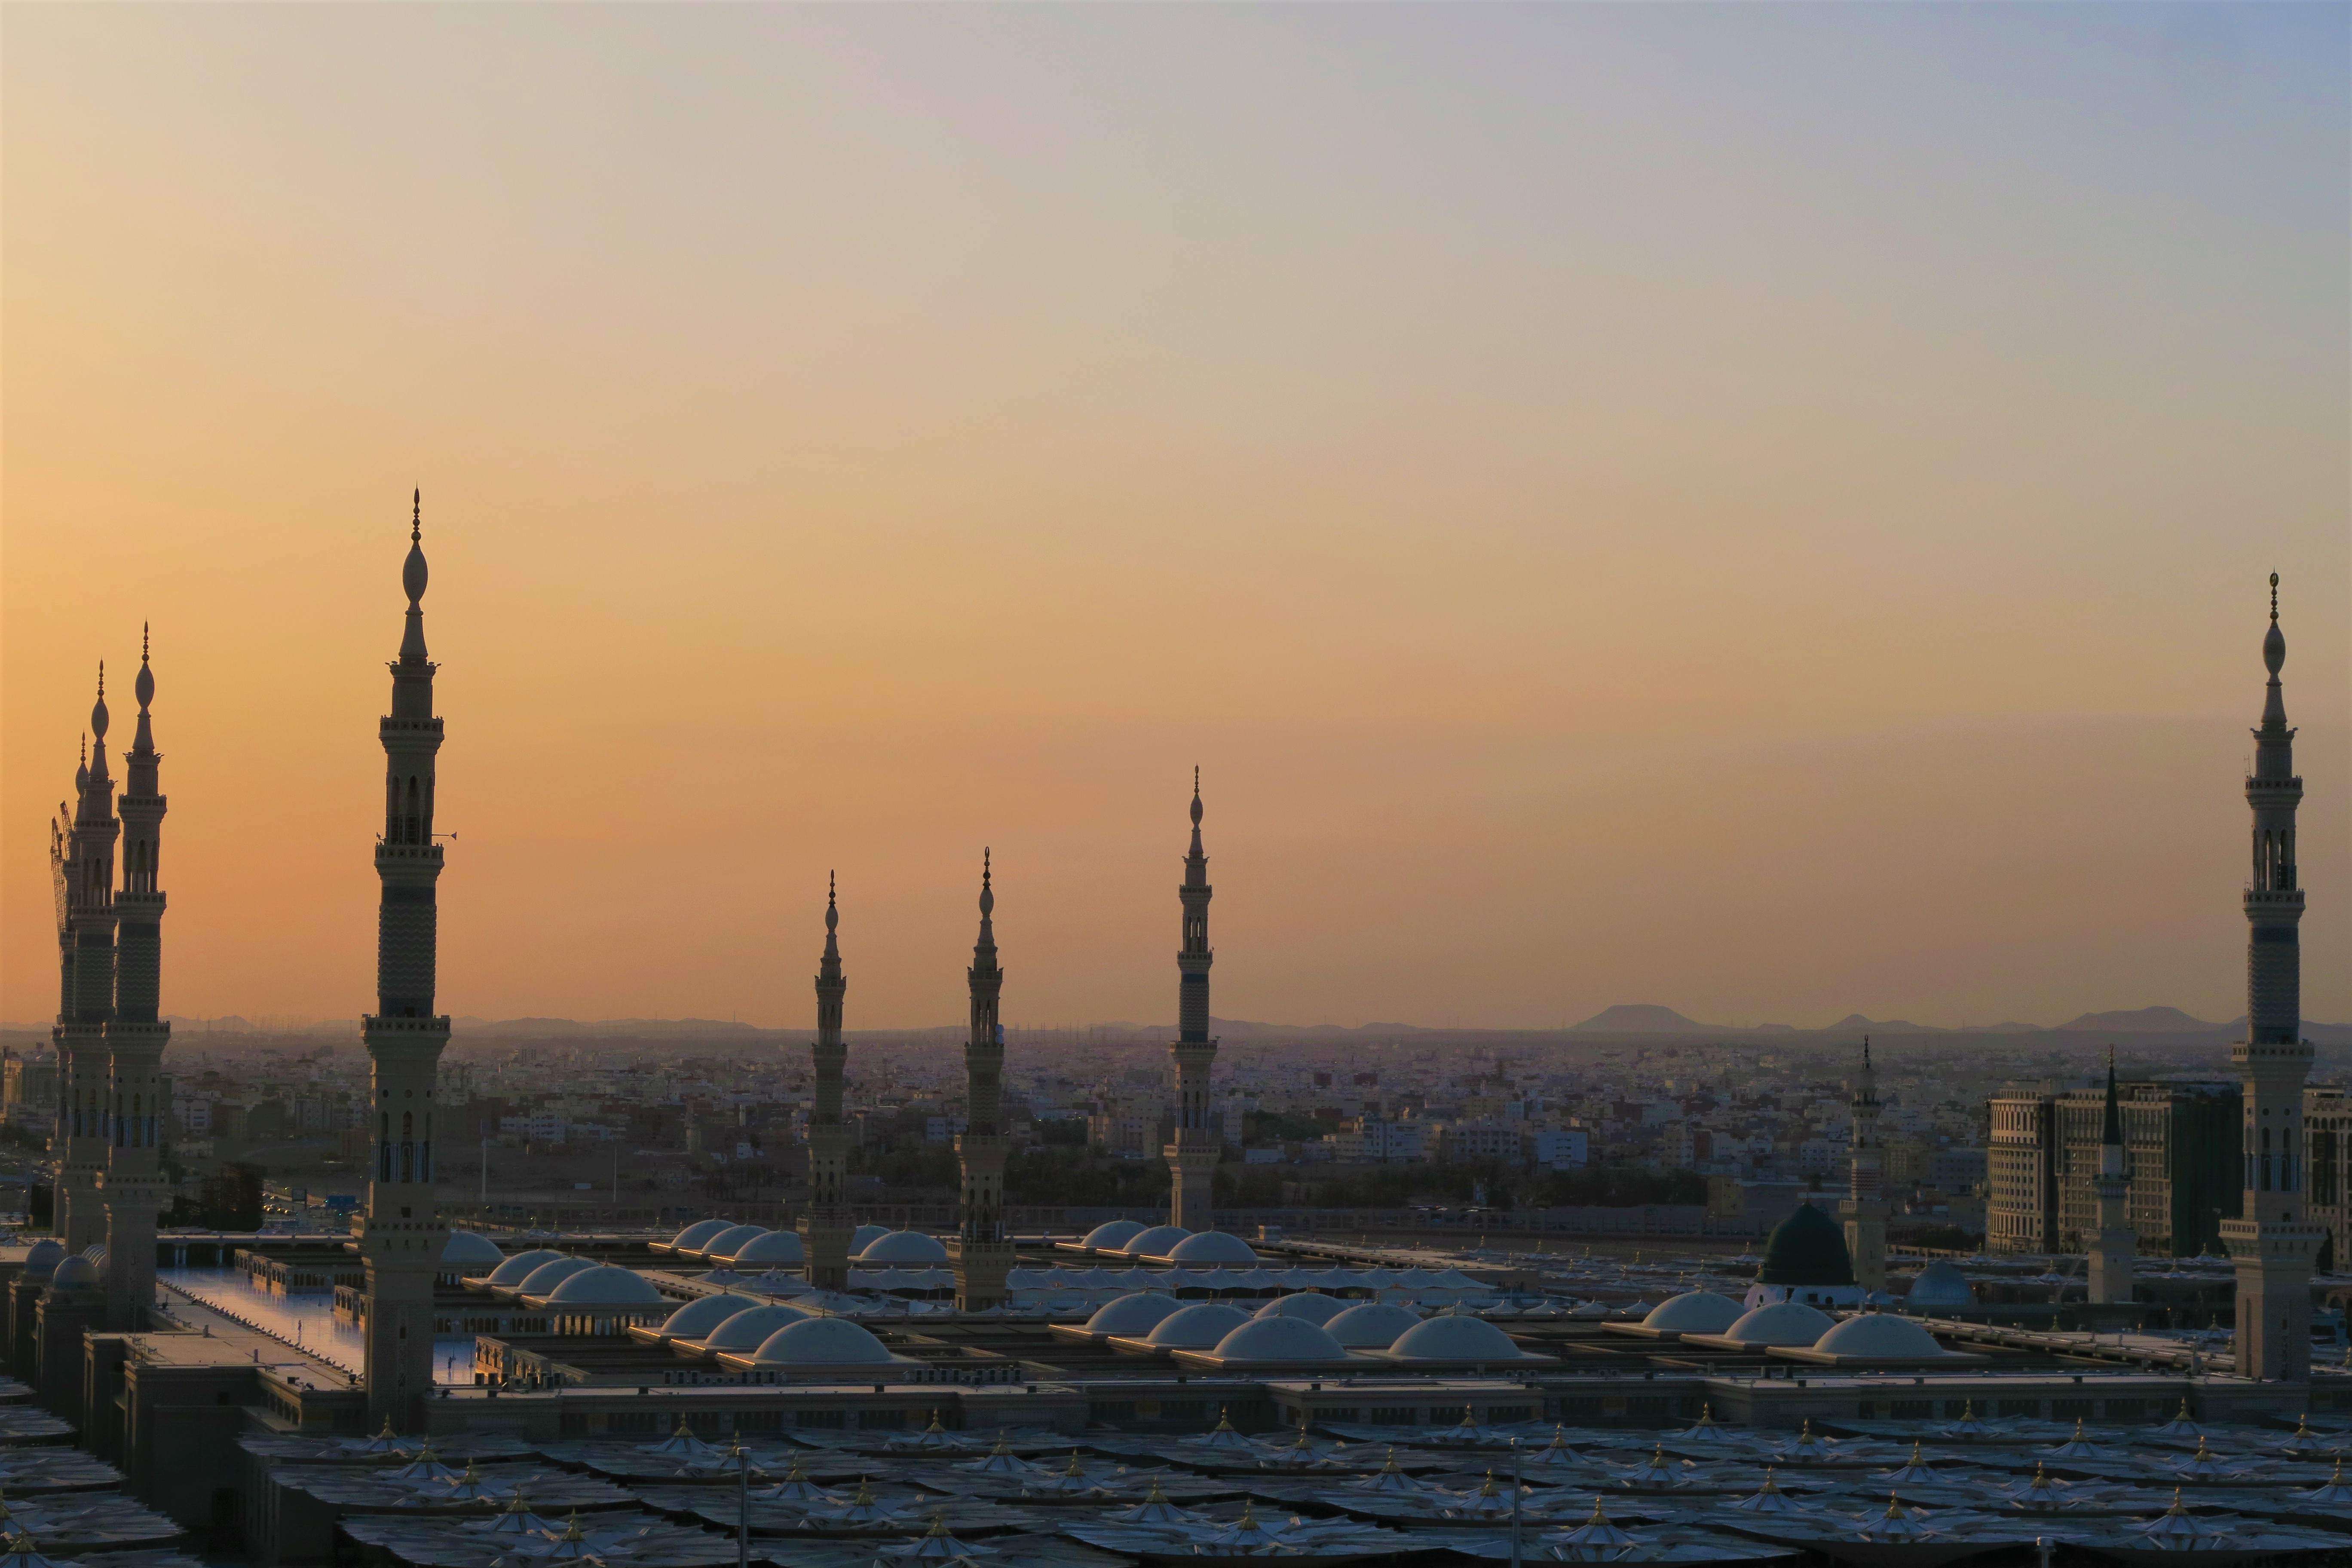
Masjid of the Prophet, medina, mosque, minarets, domes, islam, sky, atmospheric phenomenon, evening, morning, sunset, dusk, horizon, landscape, city, sunrise, building